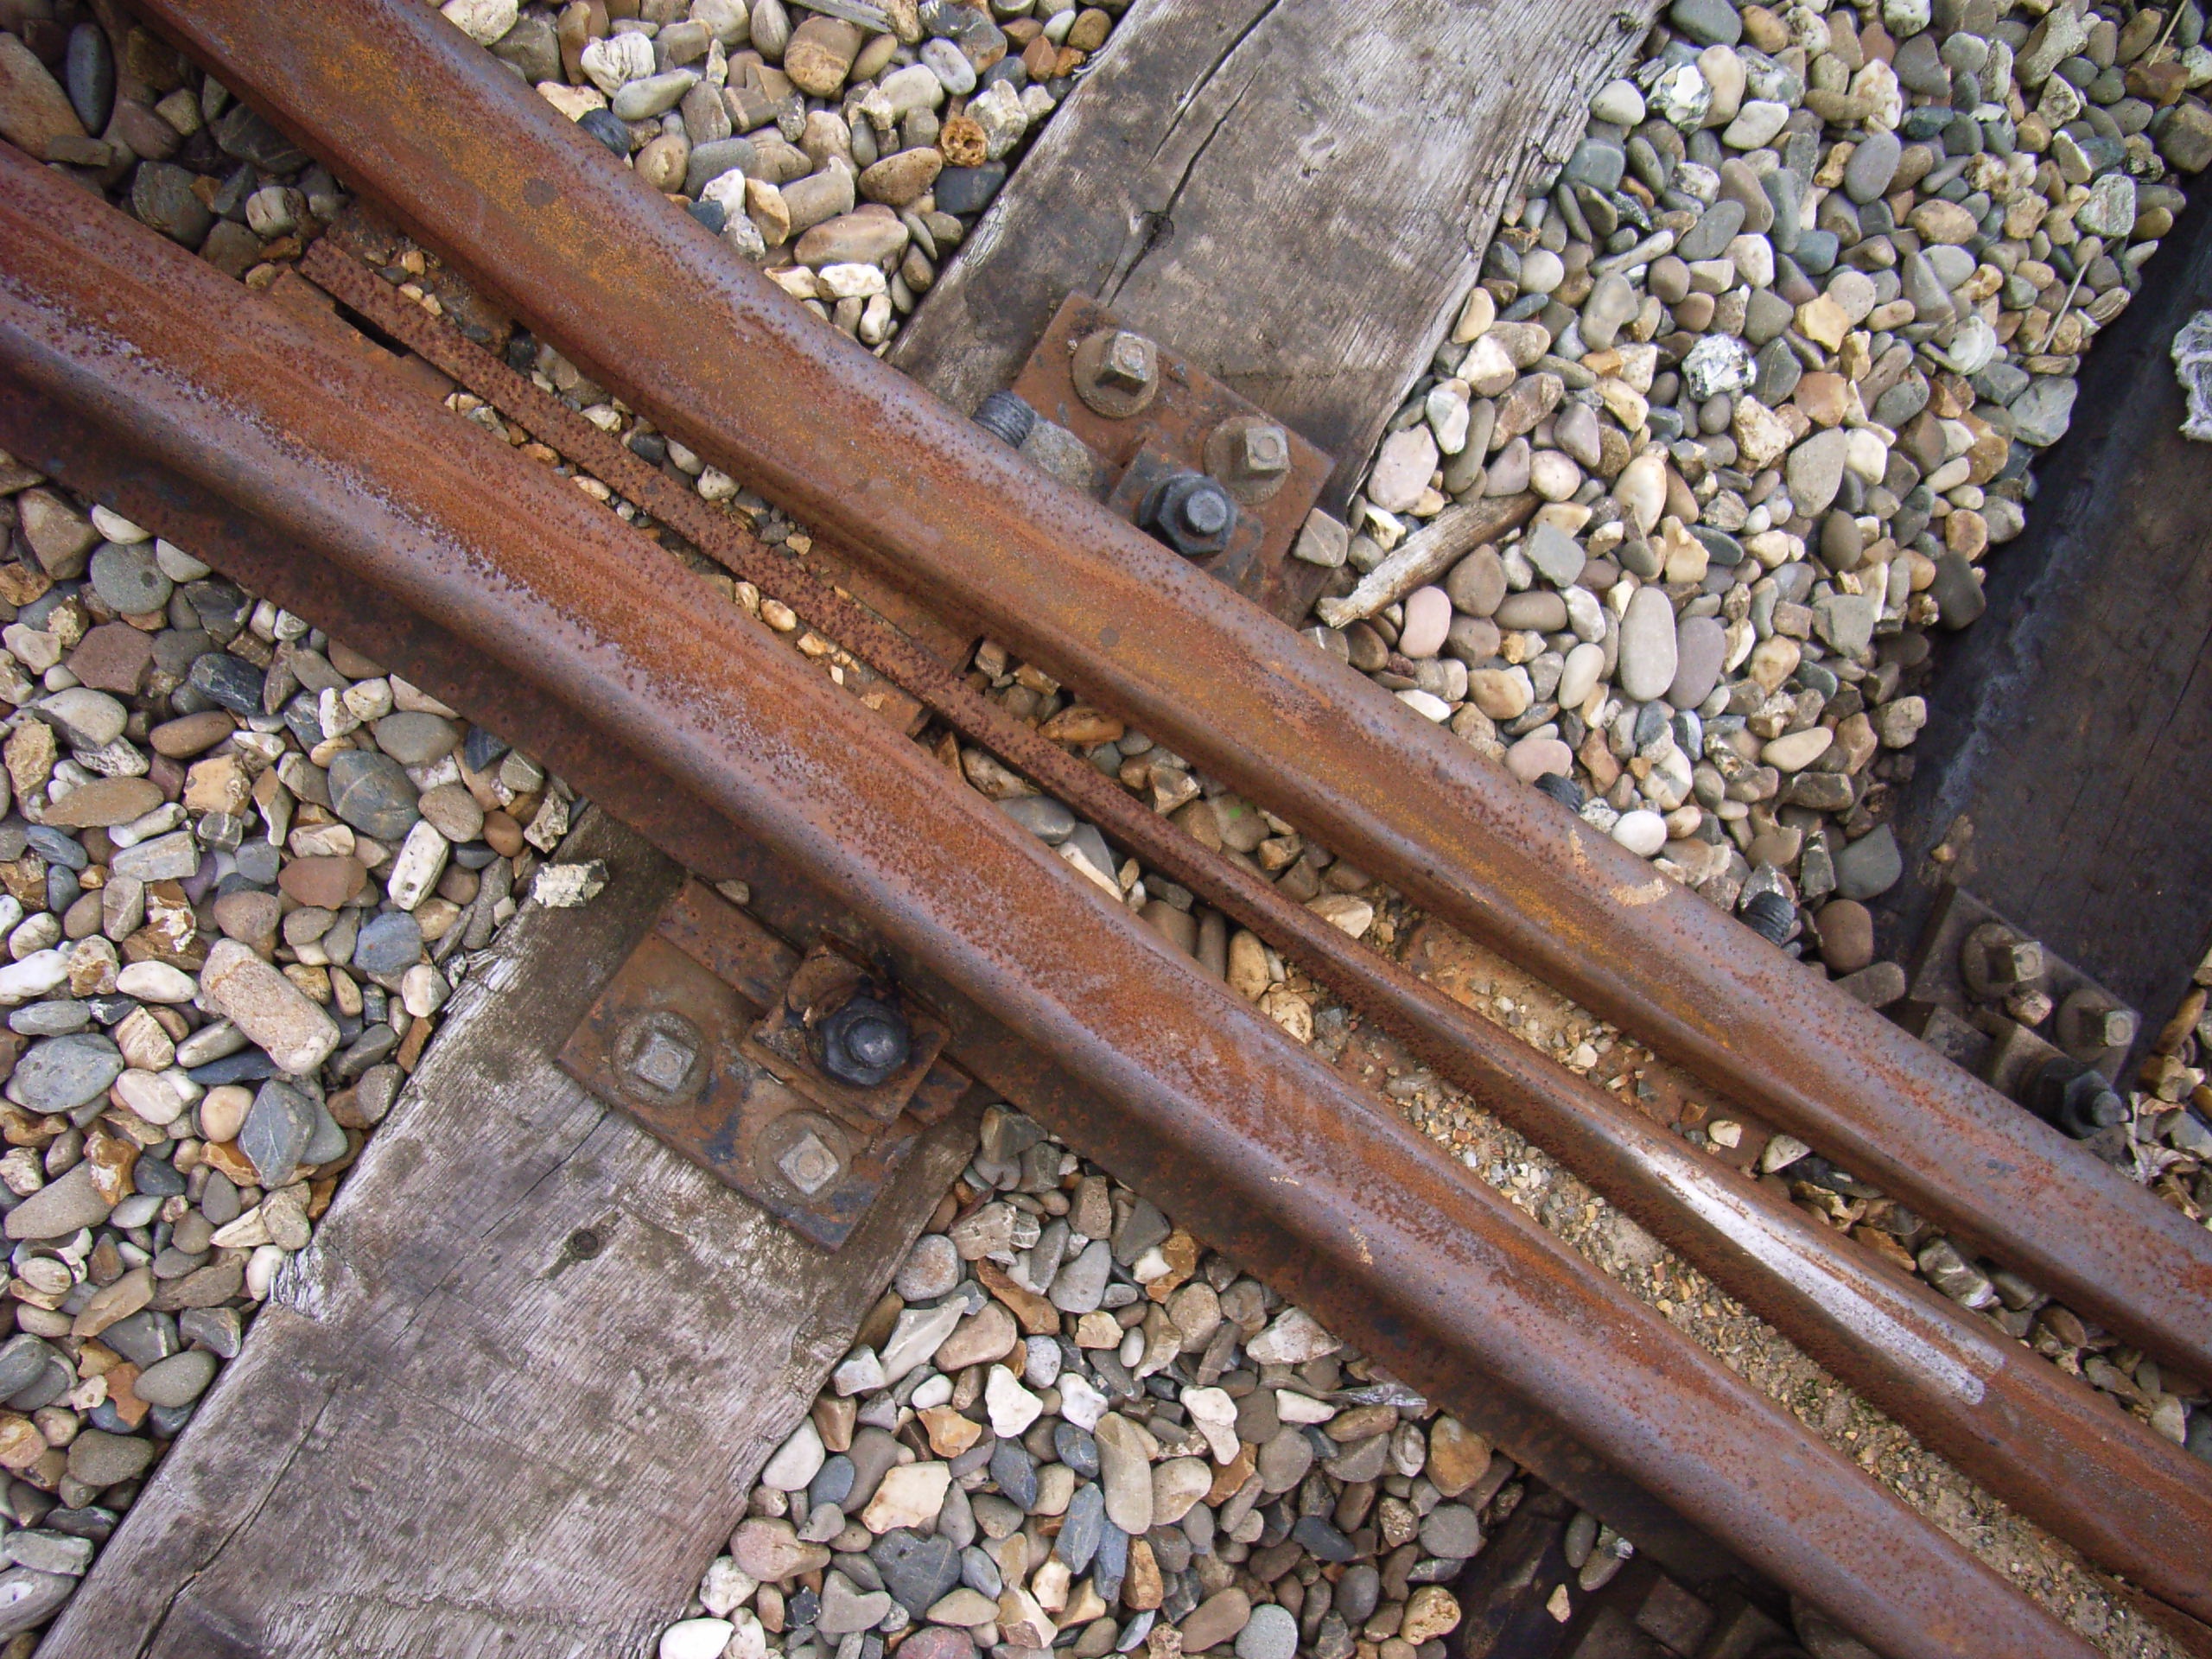
wood, track, train track, train, asphalt, soil, material, tracks, rails, flooring, road surface